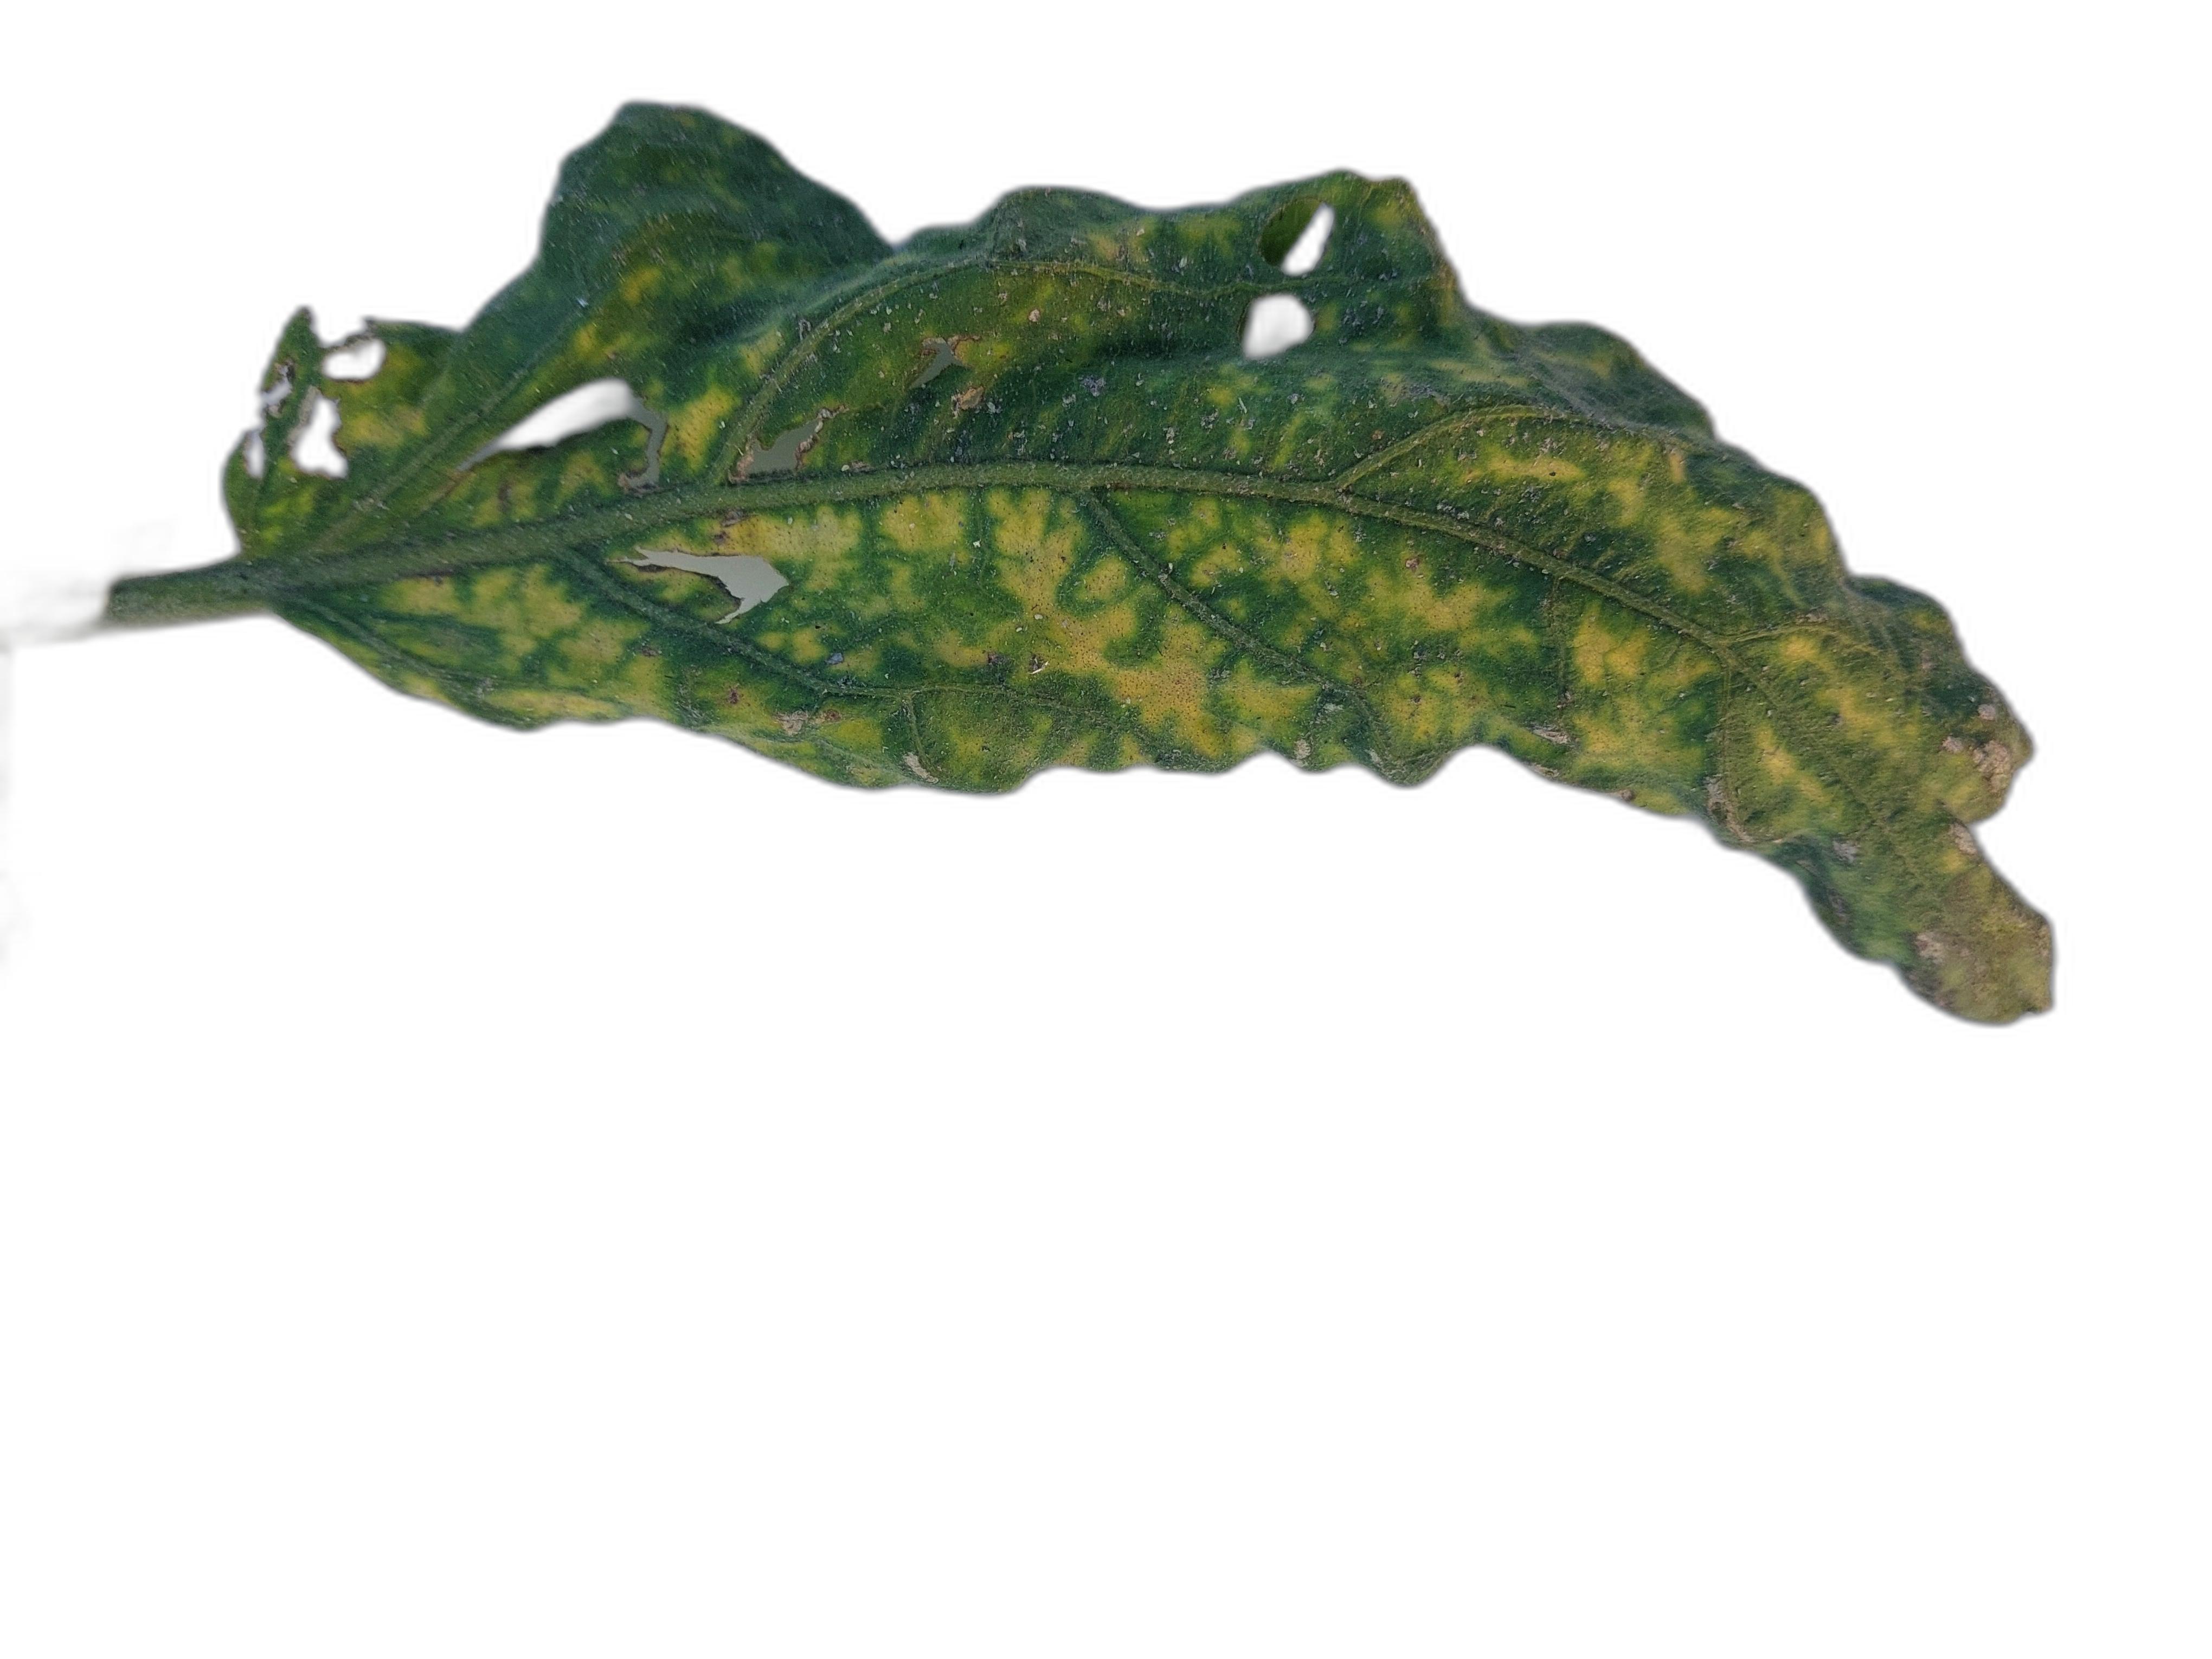
Label: Wilt Disease